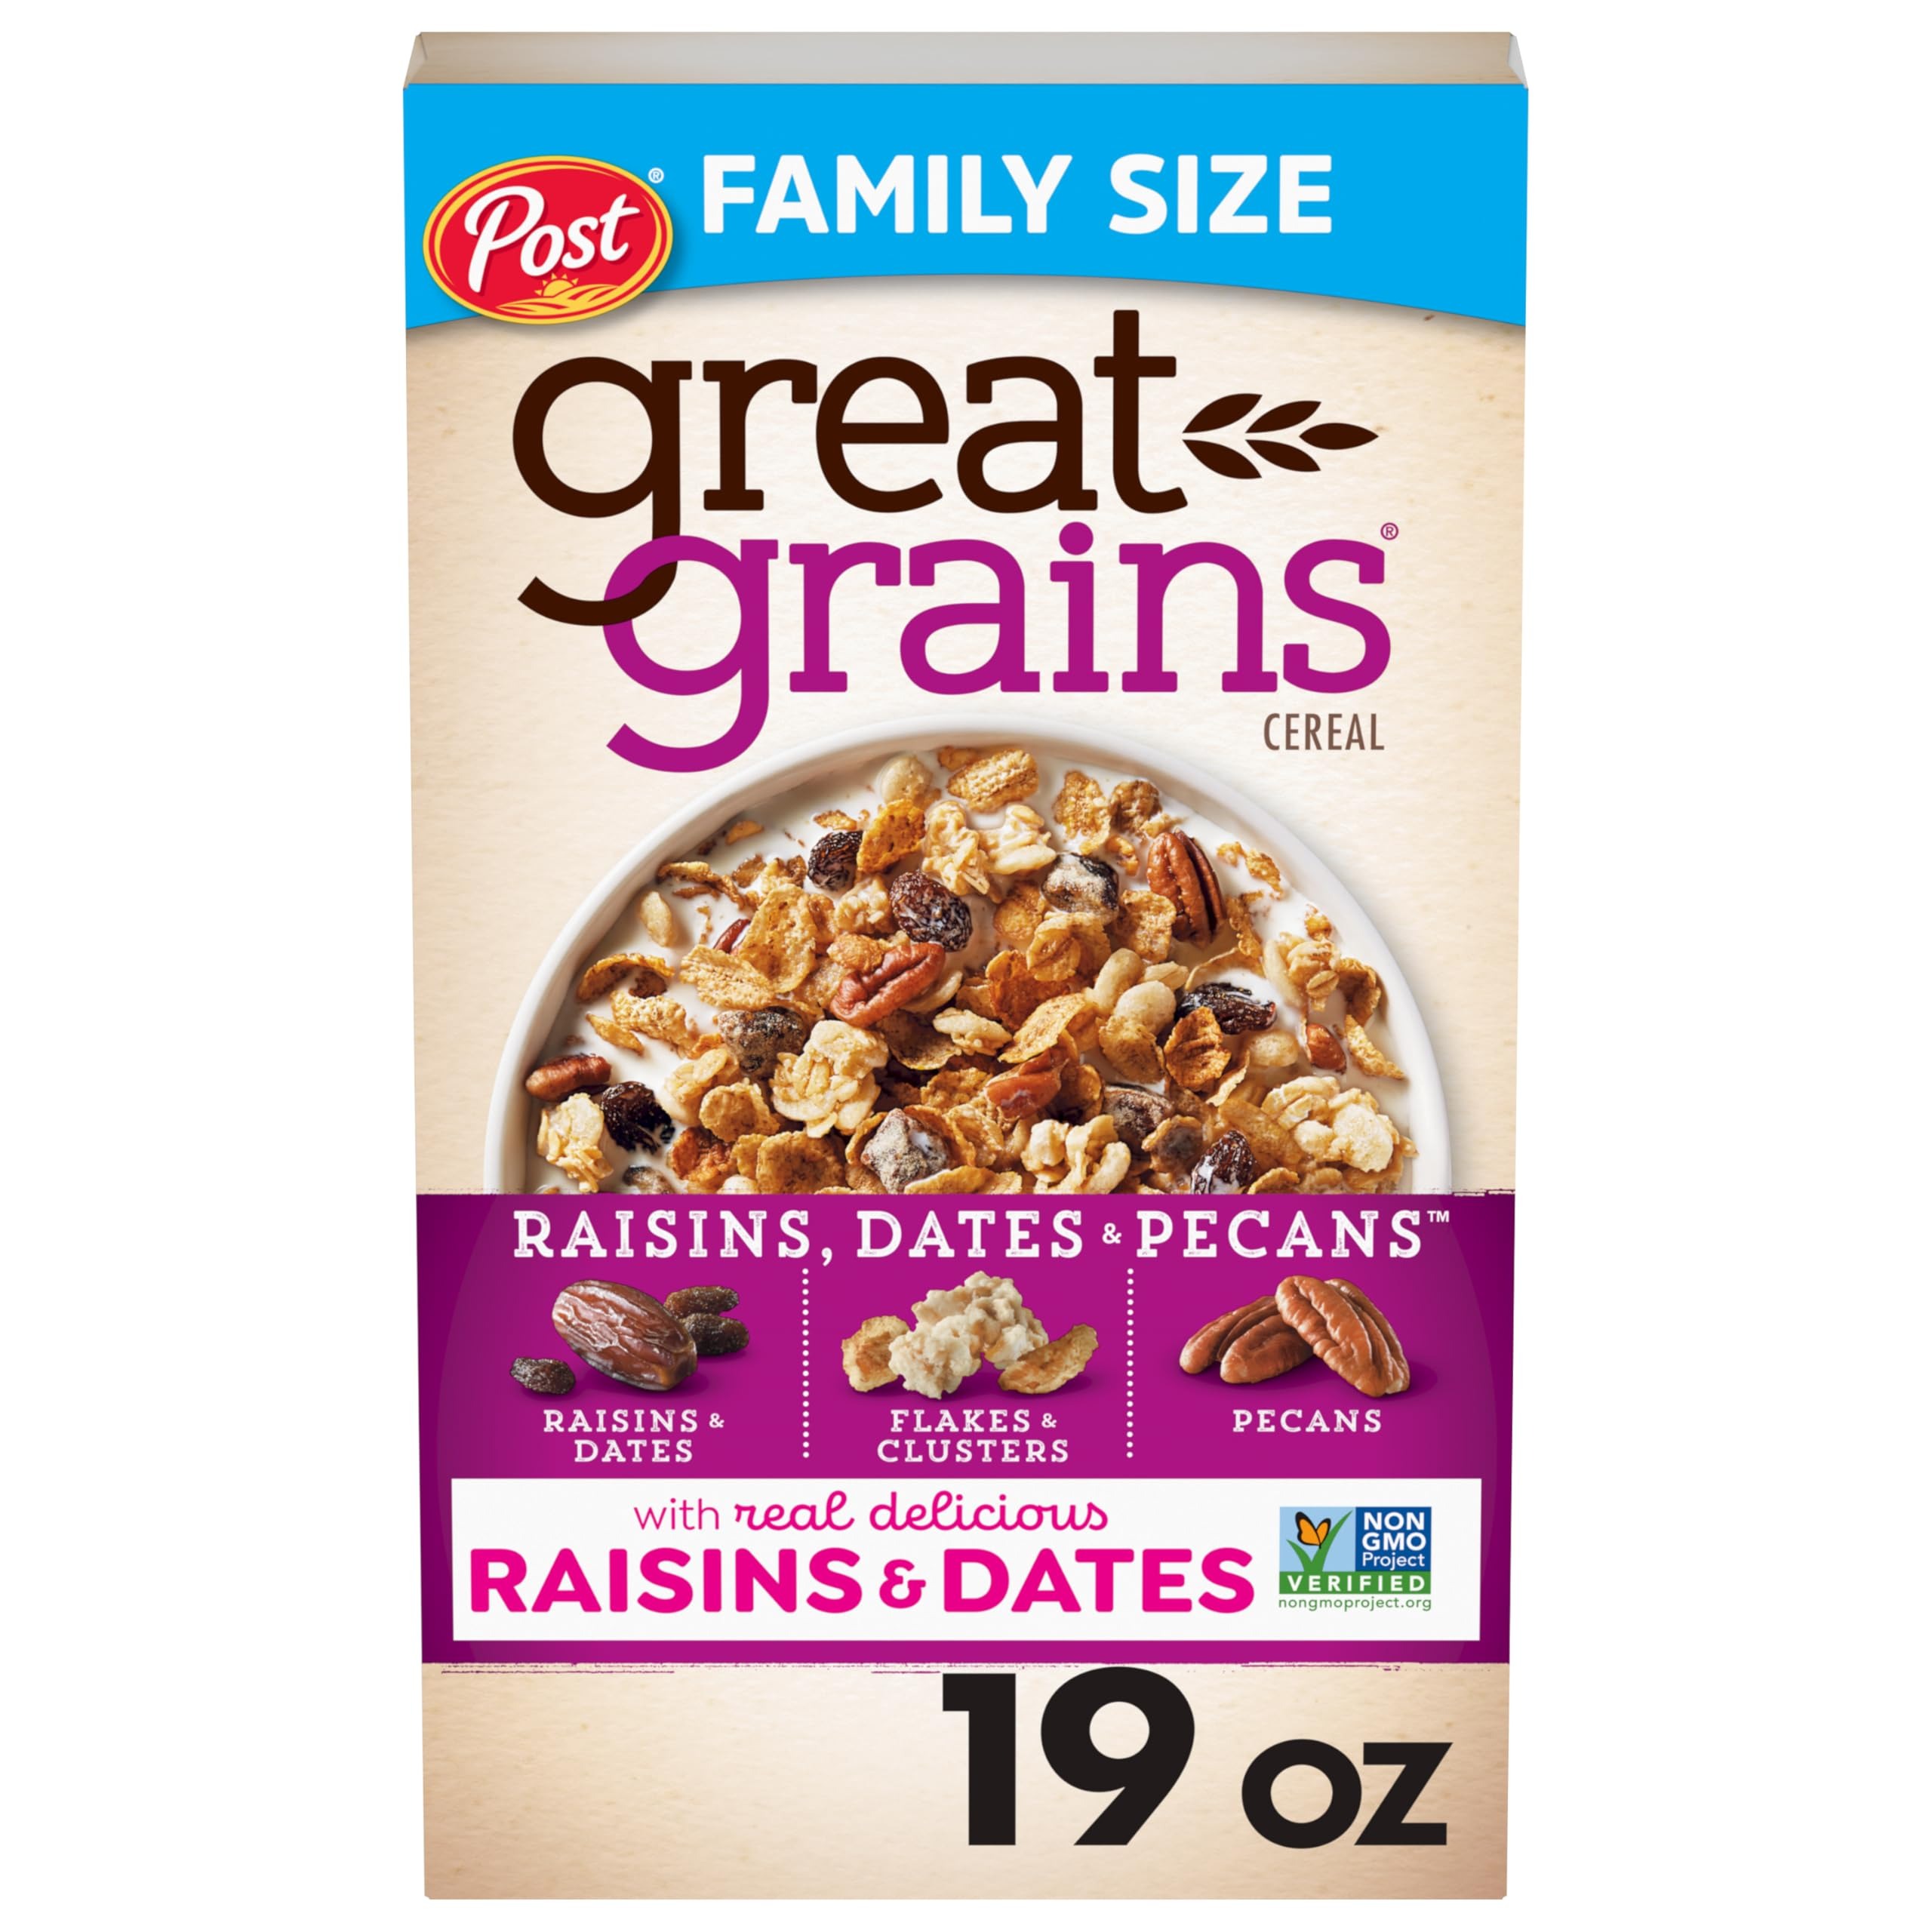
Item Name: Post Great Grains Raisins Dates and Pecans Breakfast Cereal, Raisin Cereal with Sweet Dates and Granola Clusters, Non-GMO Project Verified, 19 OZ Box
Bullet Point 1: One 19 oz box of Post Great Grains Raisins Dates and Pecans Breakfast Cereal
Bullet Point 2: This raisin cereal contains 32 grams of whole grain per serving (1) and is a good source of fiber (contains 4g total fat per serving)
Bullet Point 3: Each cereal box is full of crispy wheat flakes, raisins, dates, granola clusters, and pecans and includes 12 essential vitamins and minerals
Bullet Point 4: Delicious raisins mixed with dates, granola clusters, and crunchy pecans help deliver goodness to your morning breakfast cereal
Bullet Point 5: Add bits of Great Grains raisin pecan dry cereal to a breakfast smoothie or yogurt cup for even more exciting flavor and crunch
Value: 19.0
Unit: Ounce

Price: 5.11